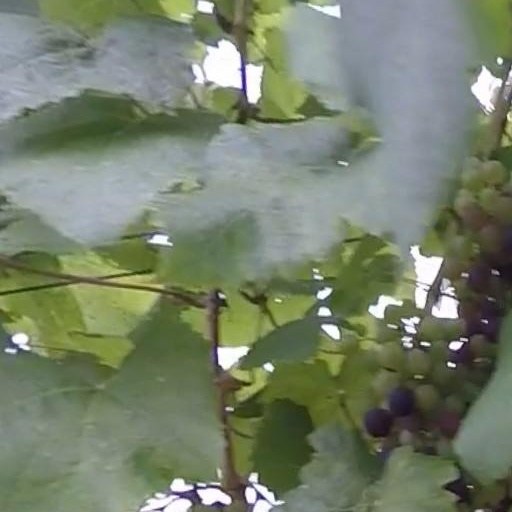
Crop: grape